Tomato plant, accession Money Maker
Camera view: tilt-top (135 deg); turntable rotation: 120 degrees
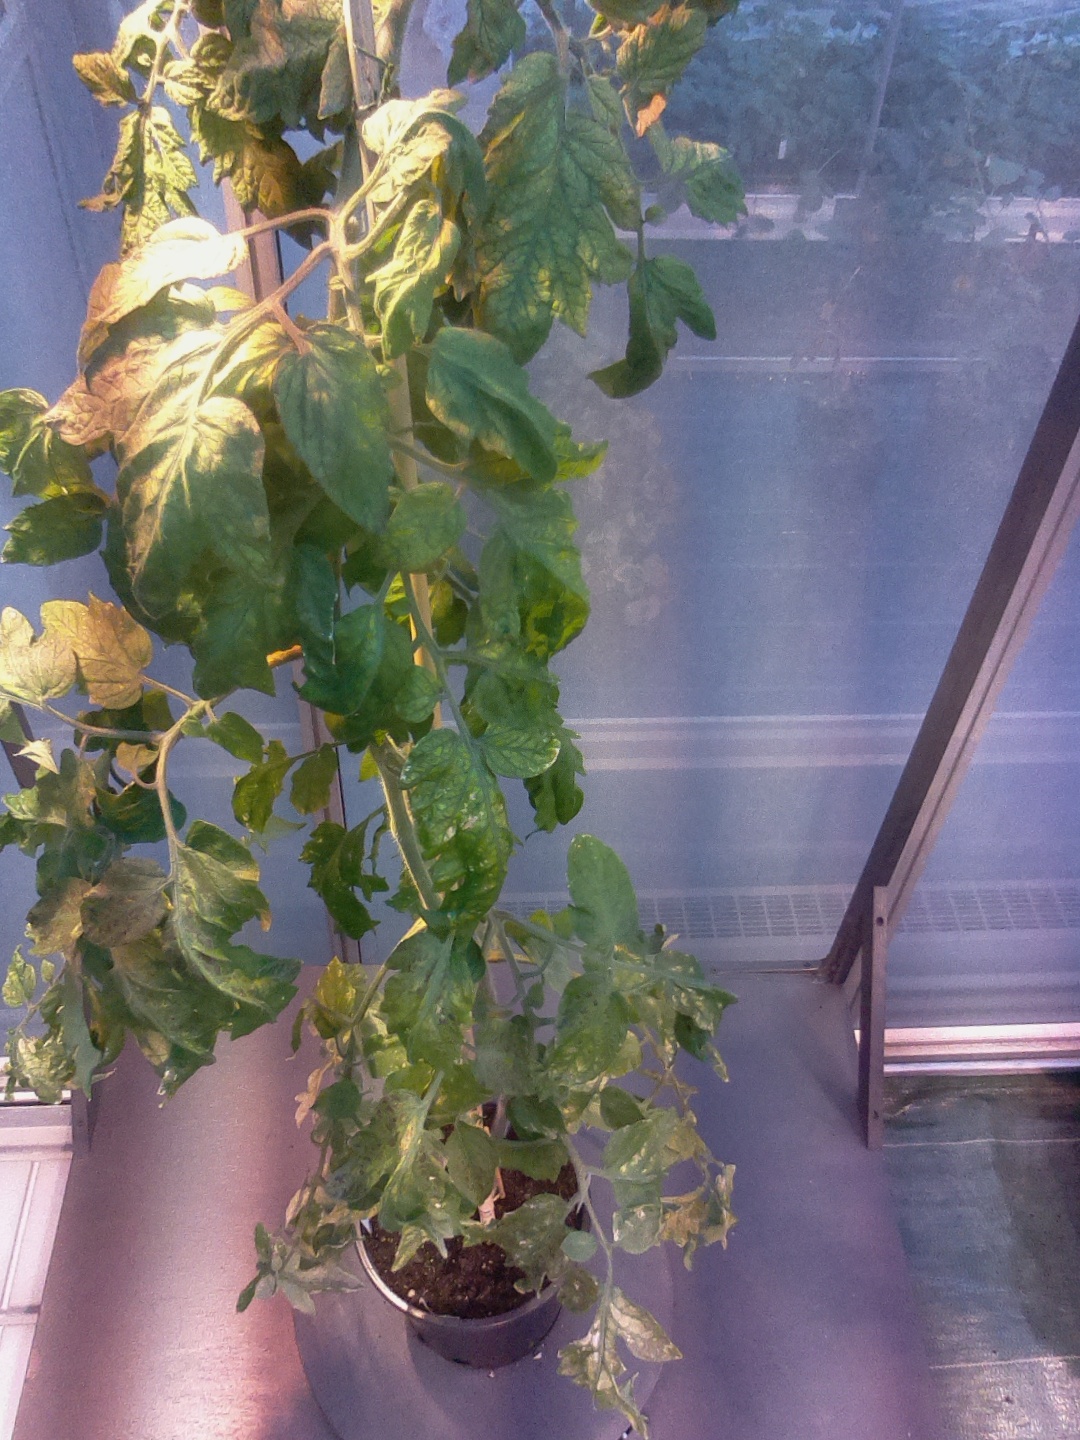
BBCH growth stage 74: 40%-50% of final fruit size